Sisu SA-240

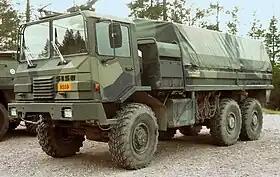

Sisu SA-240 is a heavy off-road lorry made by the Finnish heavy vehicle manufacturer Oy Sisu-Auto Ab from 1984 until 1991. The six-wheel drive lorry with payload of 12,000 kg was developed for pulling of heavy cannons of the Finnish Defence Forces.